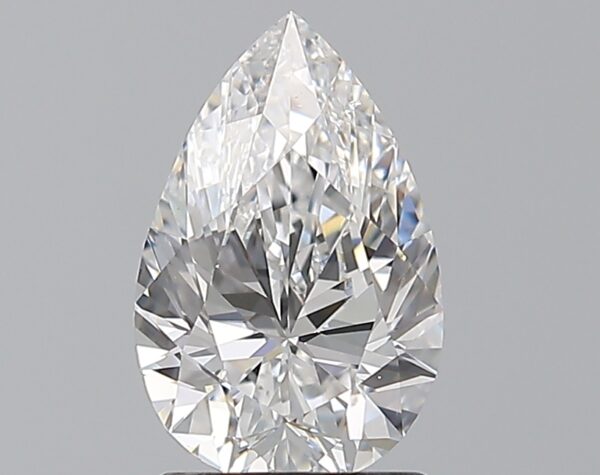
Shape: pear
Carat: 1.5
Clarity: VS2
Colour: D
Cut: EX
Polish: EX
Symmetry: EX
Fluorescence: F
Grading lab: GIA
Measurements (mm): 9.81 x 6.35 x 4.03